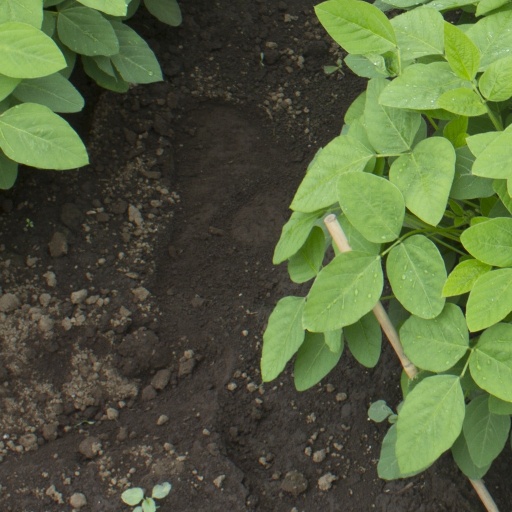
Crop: soybean